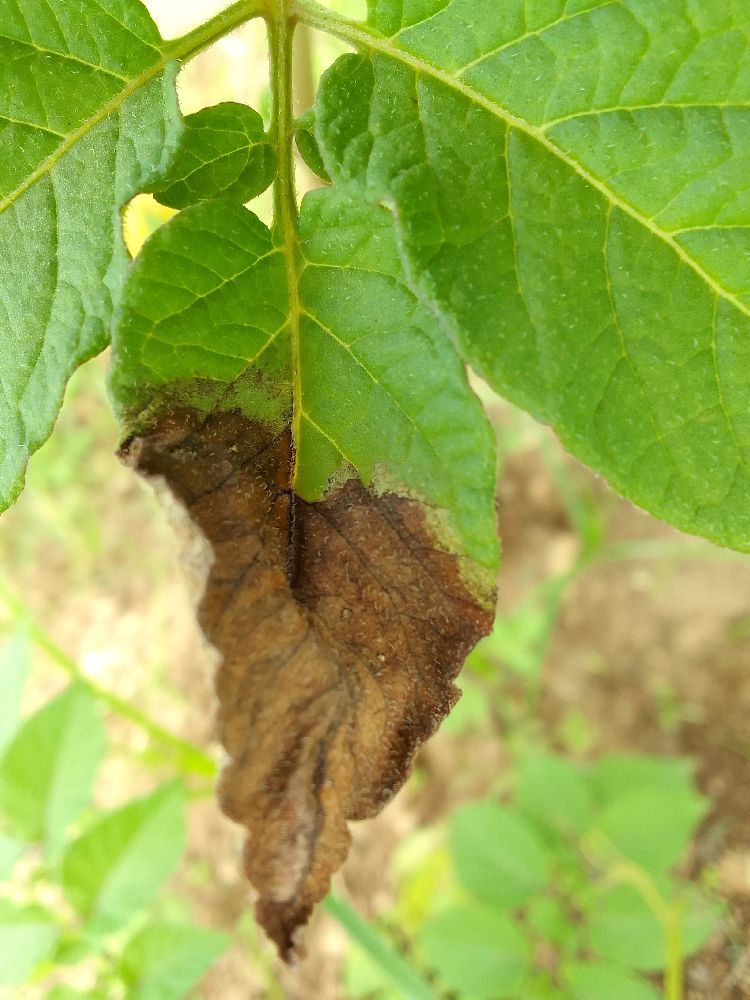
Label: Late blight